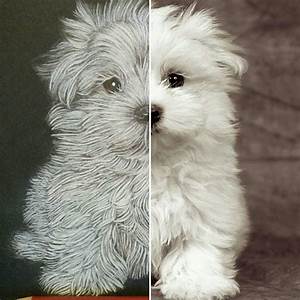
Label: dog